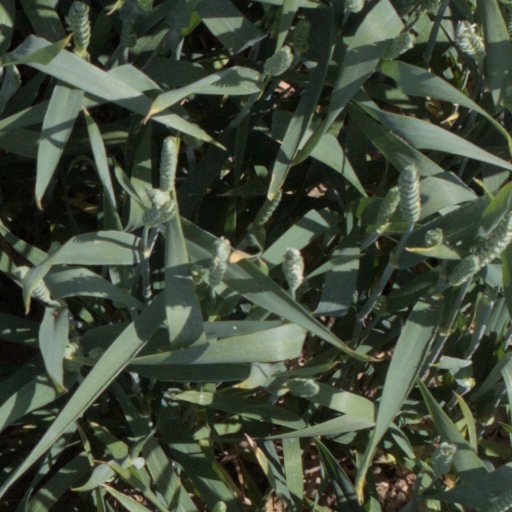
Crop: wheat